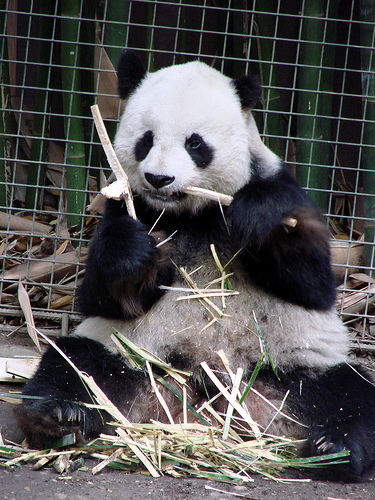
Label: pandas